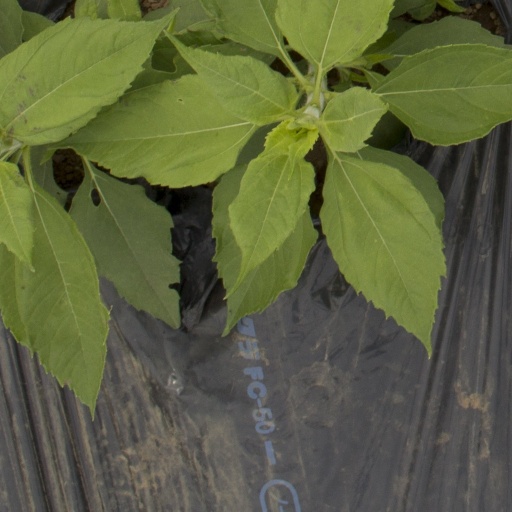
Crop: Jerusalem artichoke